Urdu Academy, Delhi

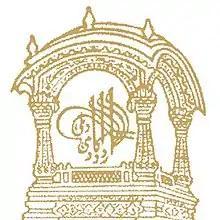

Urdu Academy, Delhi (Urdu: اردو اکادمی، دہلی) In the interest of developing the Urdu language and preserving the Urdu tradition and culture.